Pope-elect Stephen

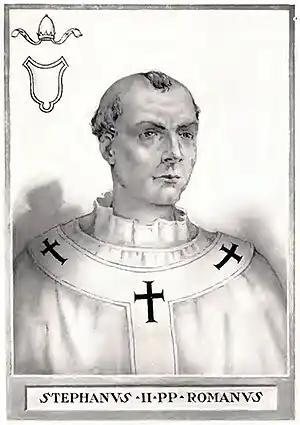
Portrait (posthumous and anachronistic)

Pope-elect Stephen (Latin: "Stephanus"; 7th or 8th century — 25 March 752), before 1961 previously known as Pope Stephen II, was a Roman cardinal-priest and presbyter selected on 22 March 752 to succeed Pope Zachary. Because he died before his episcopal consecration, Stephen is merely considered a rather than a legitimate pope.